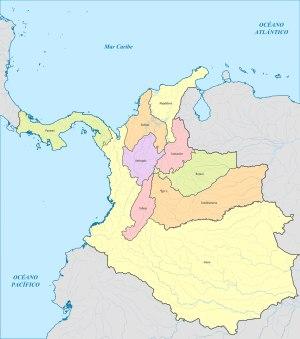
Entre 1863 et 1886, le territoire des États-Unis de Colombie est composé de neuf États fédérés appelés « États souverains » selon la Constitution de 1863 :
Les frontières de Colombie sont les frontières internationales que partage la Colombie avec les États qui voisinent le territoire sur lequel elle exerce sa souveraineté en Amérique du Sud et dans les Caraïbes.
L’histoire de la Colombie commence il y a plus de 20 000 ans. Différentes civilisations amérindiennes se développent dès cette époque, dont la plus influente est celle du peuple Chibcha. Celui-ci domine le centre du pays lorsque Christophe Colomb « découvre » l'Amérique en 1492.